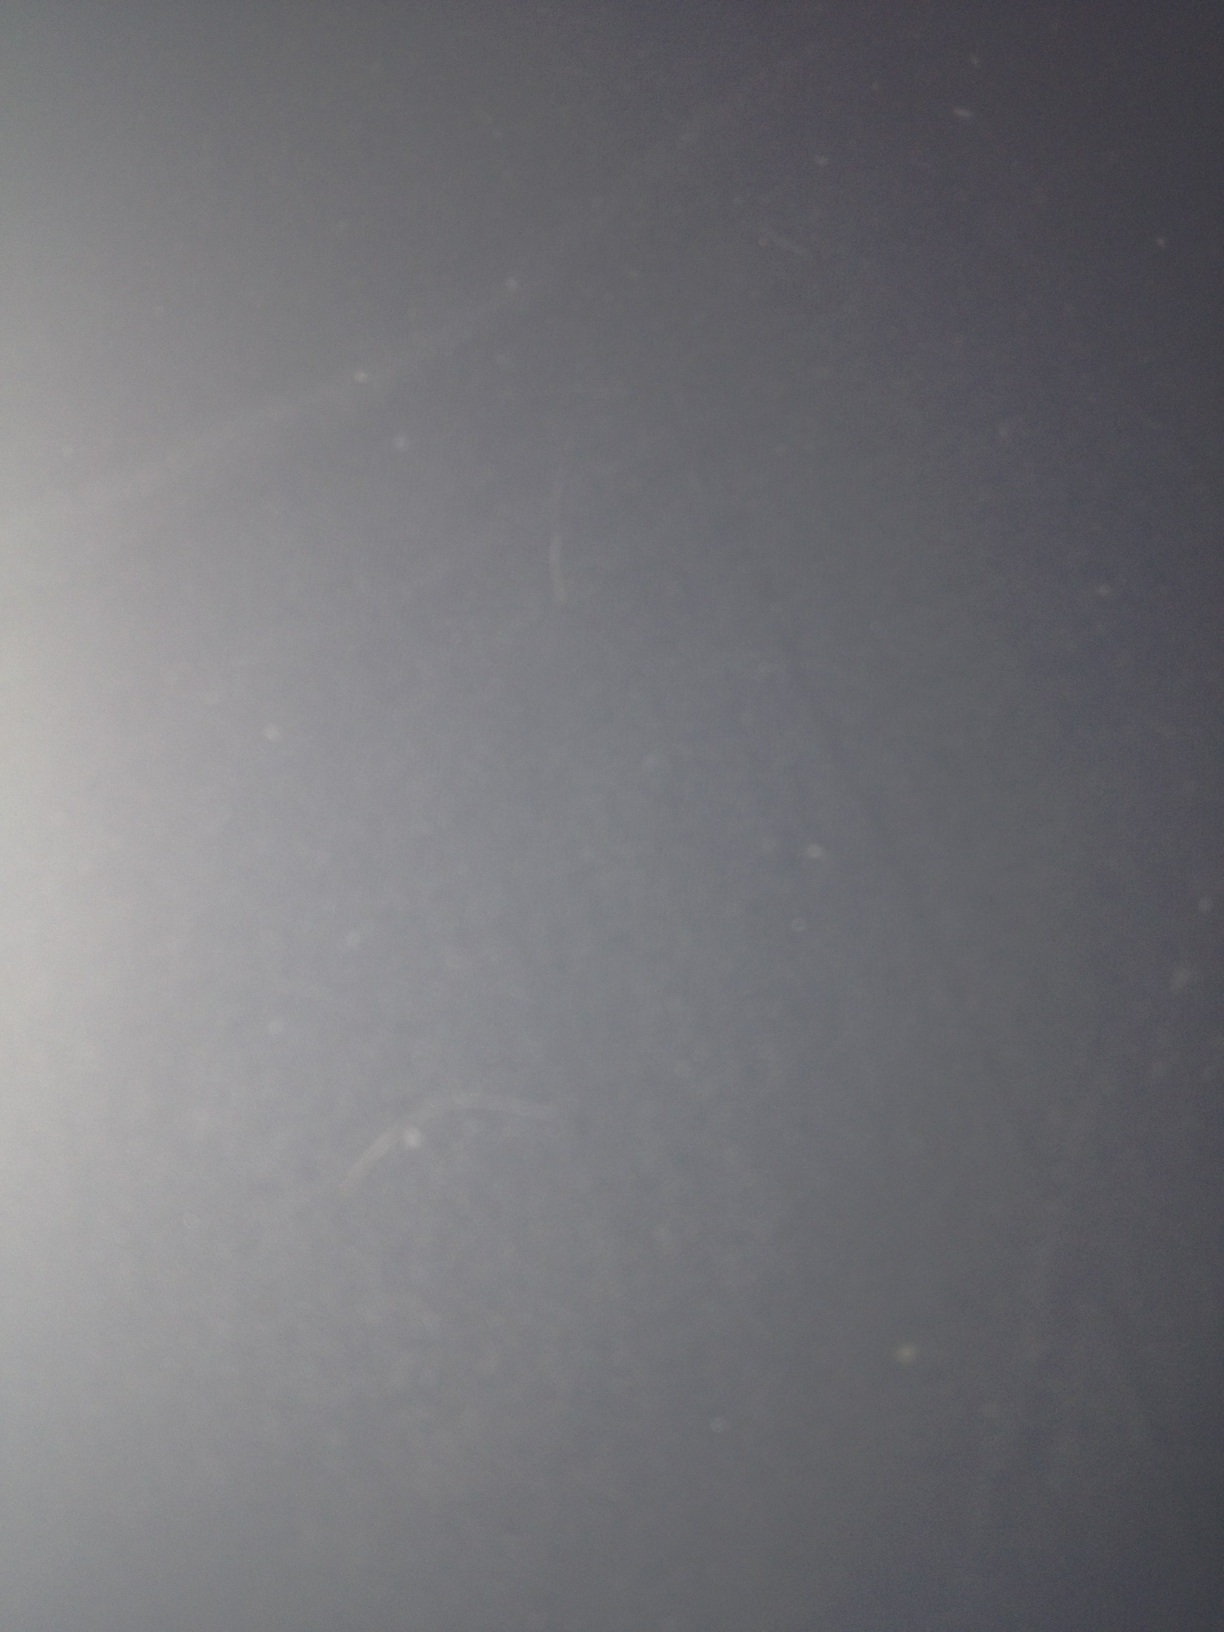Question: What card is this please
Answer: unanswerable